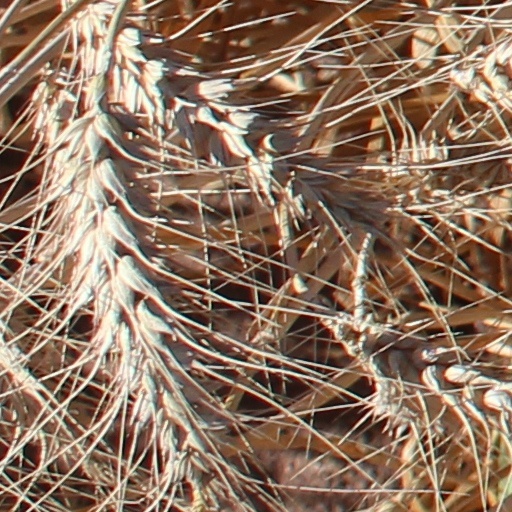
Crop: wheat